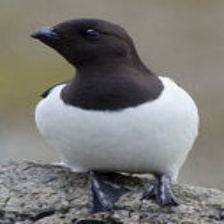
Species: LITTLE AUK
Scientific name: ALLE ALLE